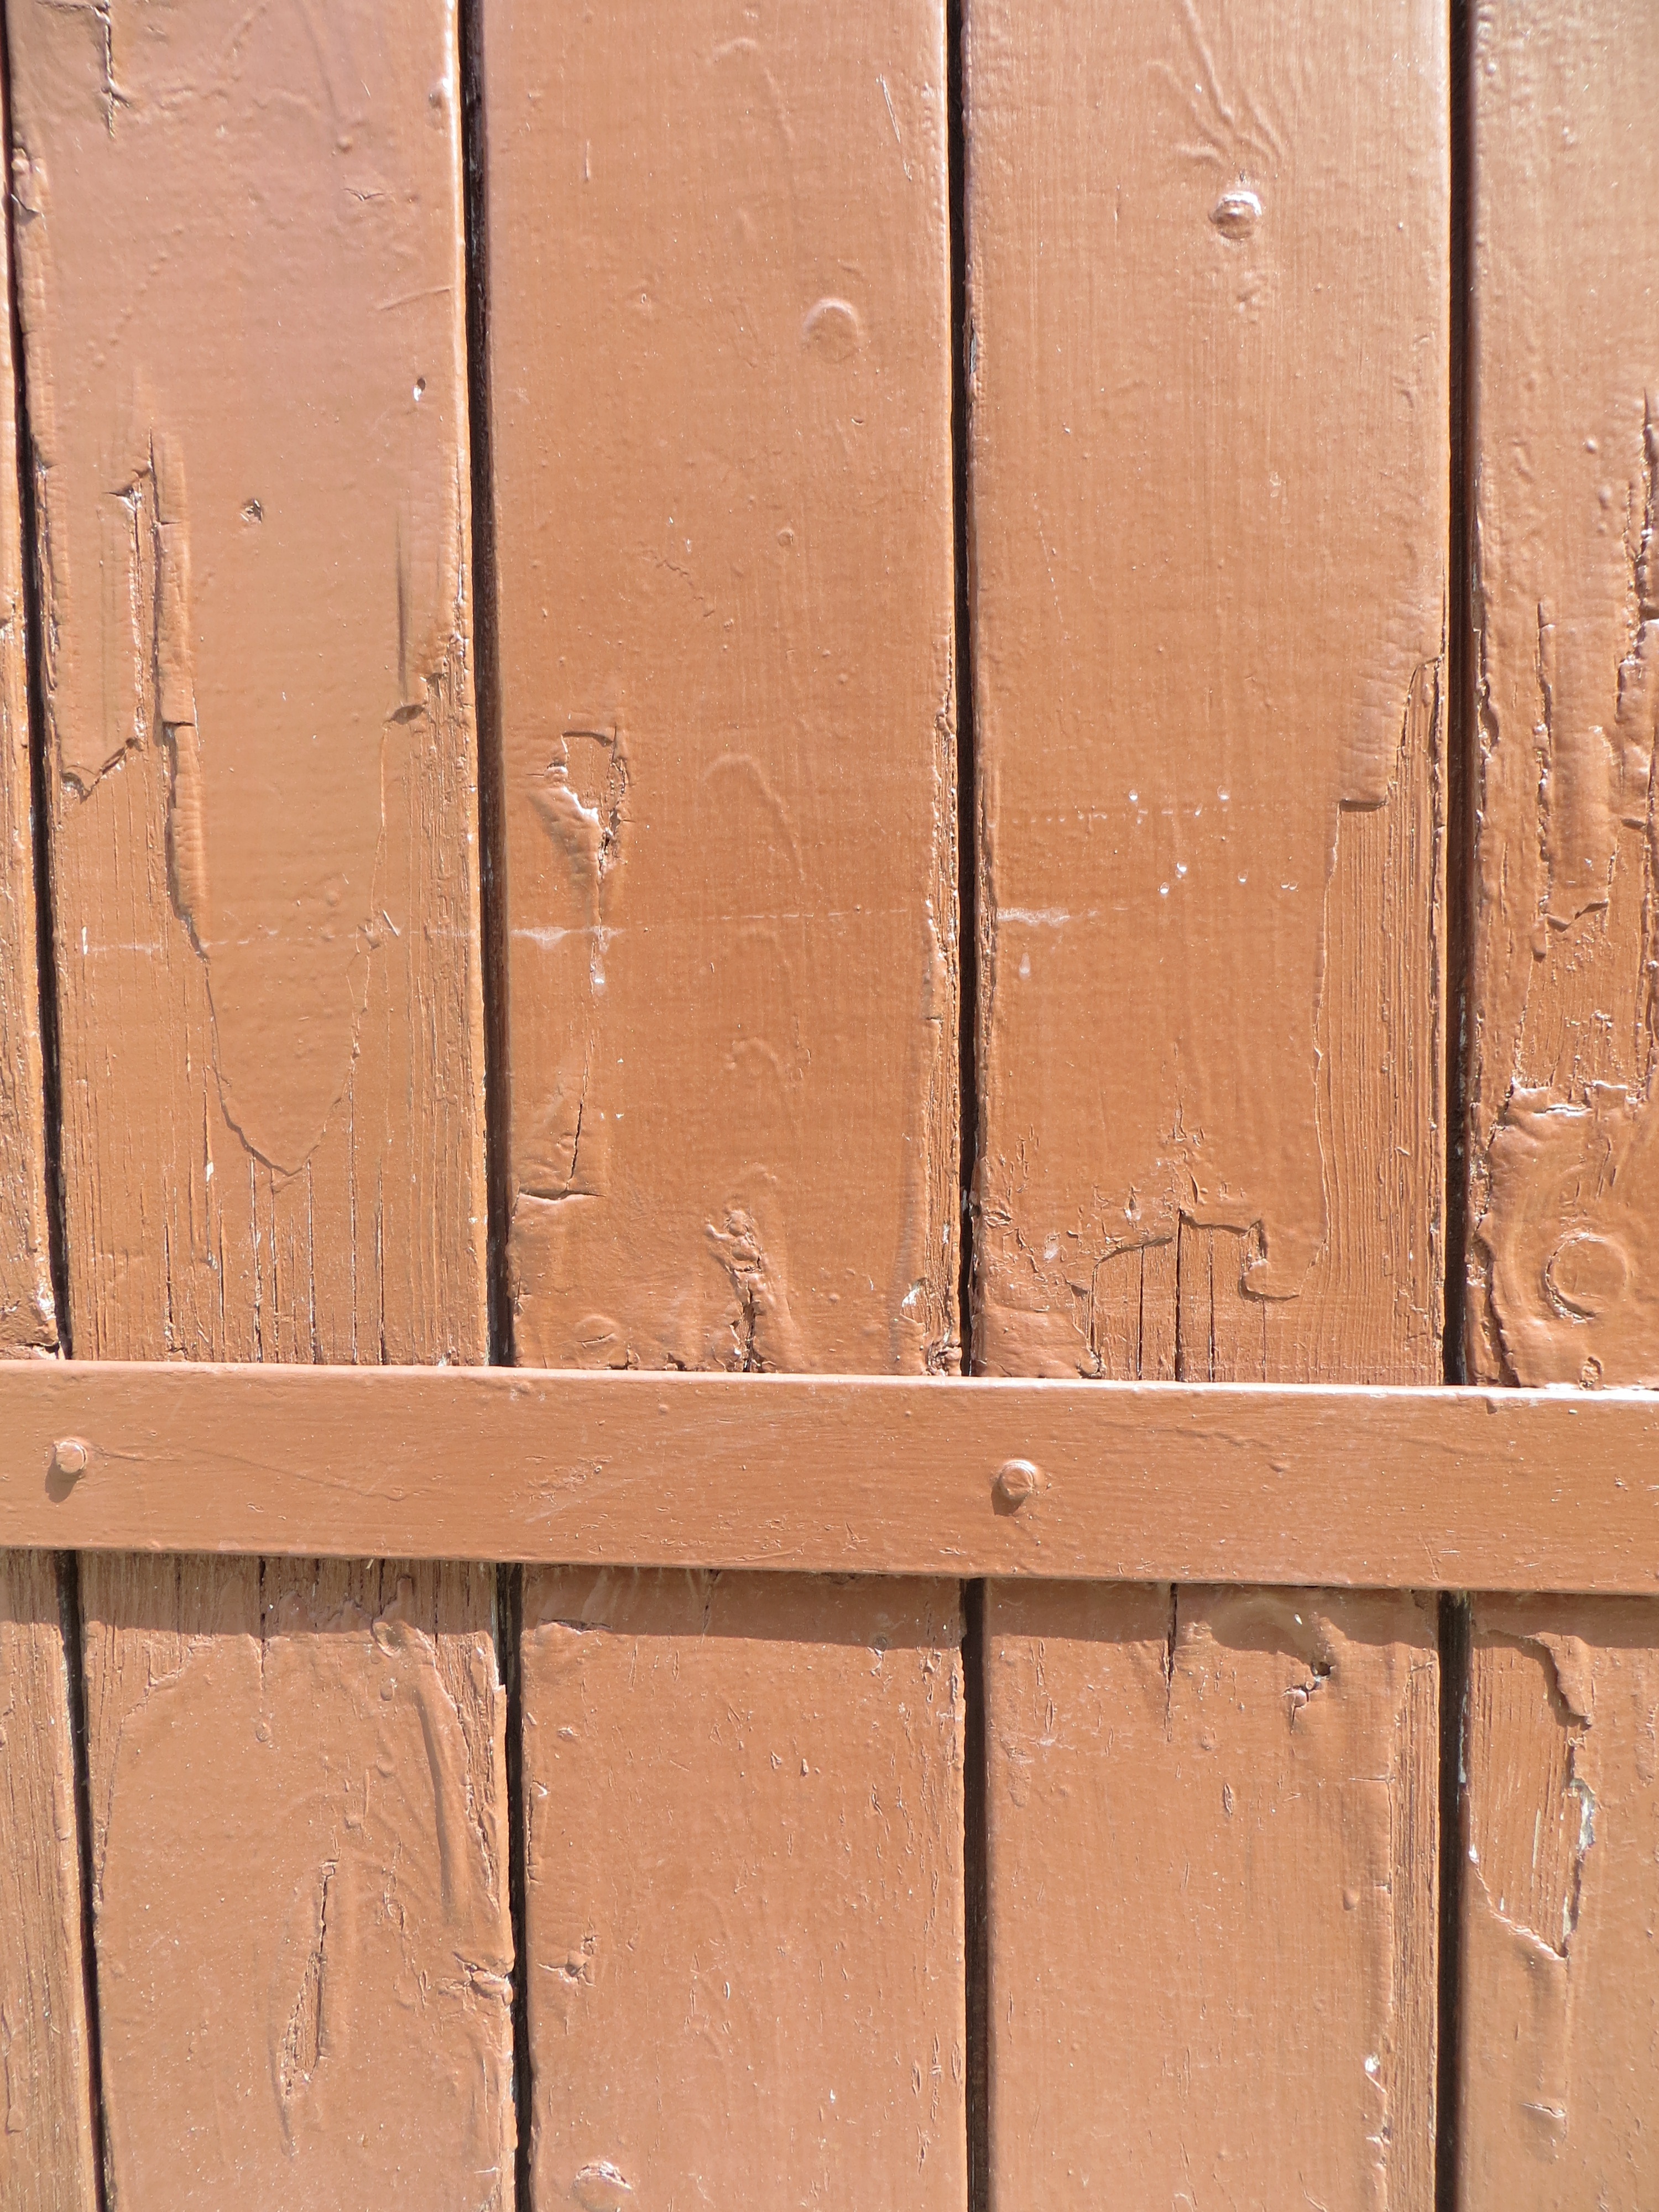
wood, texture, floor, old, wall, brown, furniture, brick, door, goal, wooden door, hardwood, boards, doors, flooring, wood flooring, wood stain